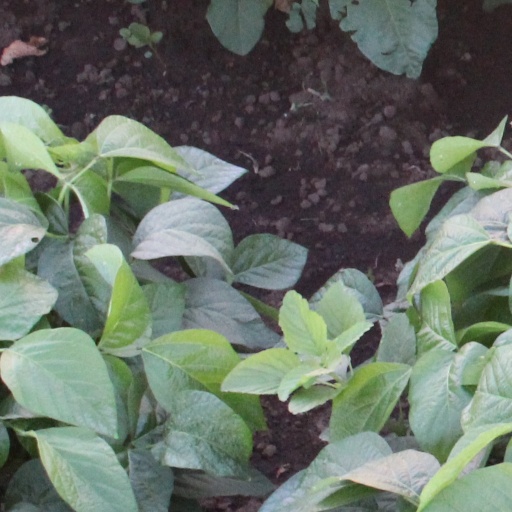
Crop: soybean